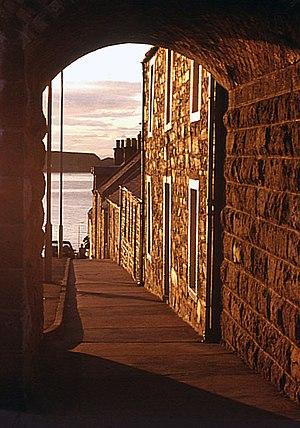
Cullen est un village et ancien burgh royal de Moray, en Écosse, situé sur la côte de la mer du Nord, à 32 km à l'est d'Elgin. Le village a une population de 1 327 en 2001. Cullen est notablement plus actif en été, ce qui est dû au nombre de maisons de vacances présentes. Les organes de la femme de Robert Iᵉʳ d'Écosse sont prétendument enterrés dans sa vieille église dans les environs. Robert Iᵉʳ d'Écosse fit un paiement annuel en gratitude pour le traitement du corps de sa femme. Le non-paiement de cette somme a été récemment proposé par le gouvernement et réglé en faveur du village.